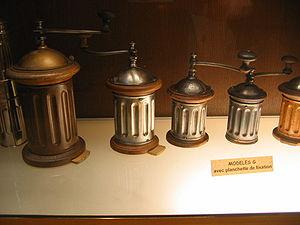
Peugeot est un constructeur automobile français. L'entreprise familiale qui précède l'actuelle entreprise Peugeot est fondée en 1810, lors de la transformation du moulin familial sis à Hérimoncourt en aciérie. Différentes branches de la famille vont se lancer dans des productions très diversifiées, mais toutes basées sur l'acier
Le moulin à café est un appareil qui permet de moudre des grains de café. Le passionné et collectionneur de moulins à café est un mylokaphephile. Les premiers moulins à café apparaissent au XVIIᵉ siècle.